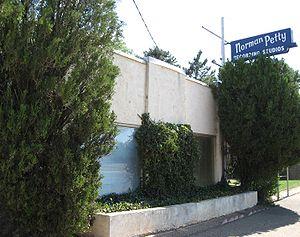
Norman Petty, né le 25 mai 1927 et mort le 15 août 1984, est un musicien, compositeur et producteur de musique américain.